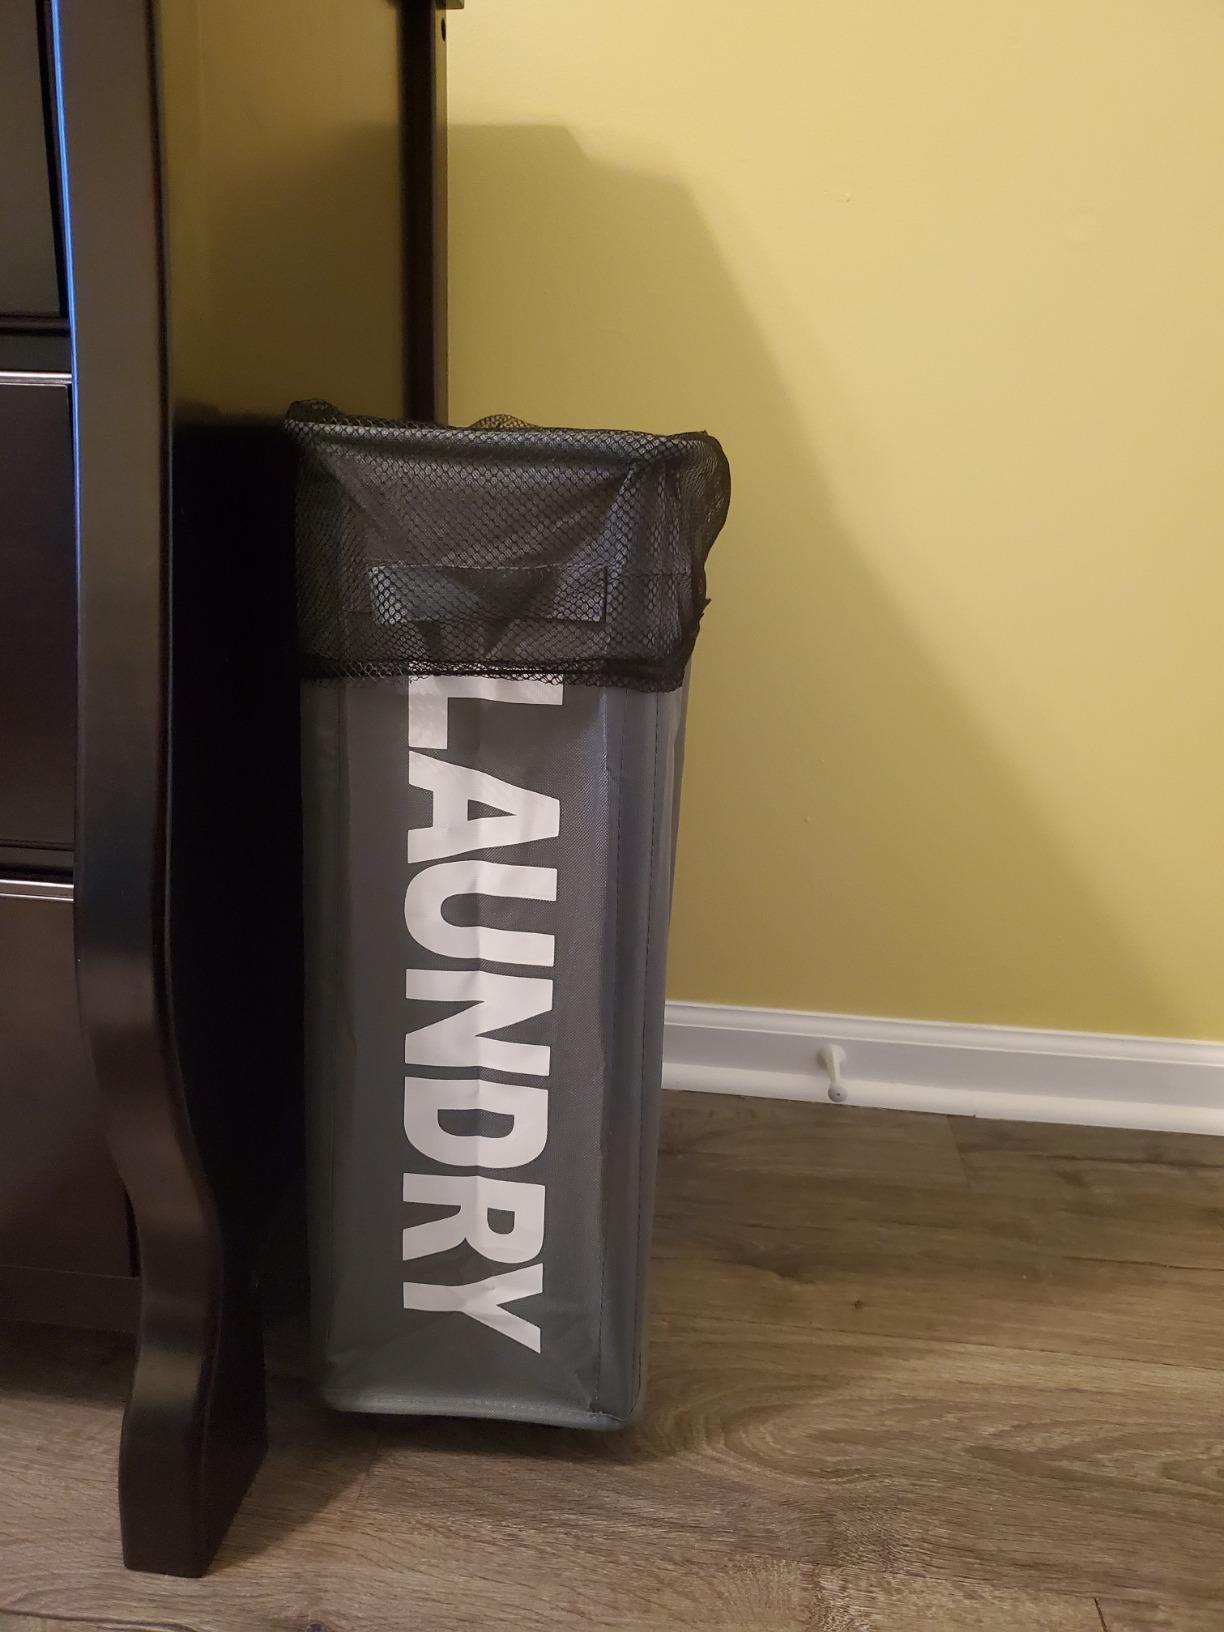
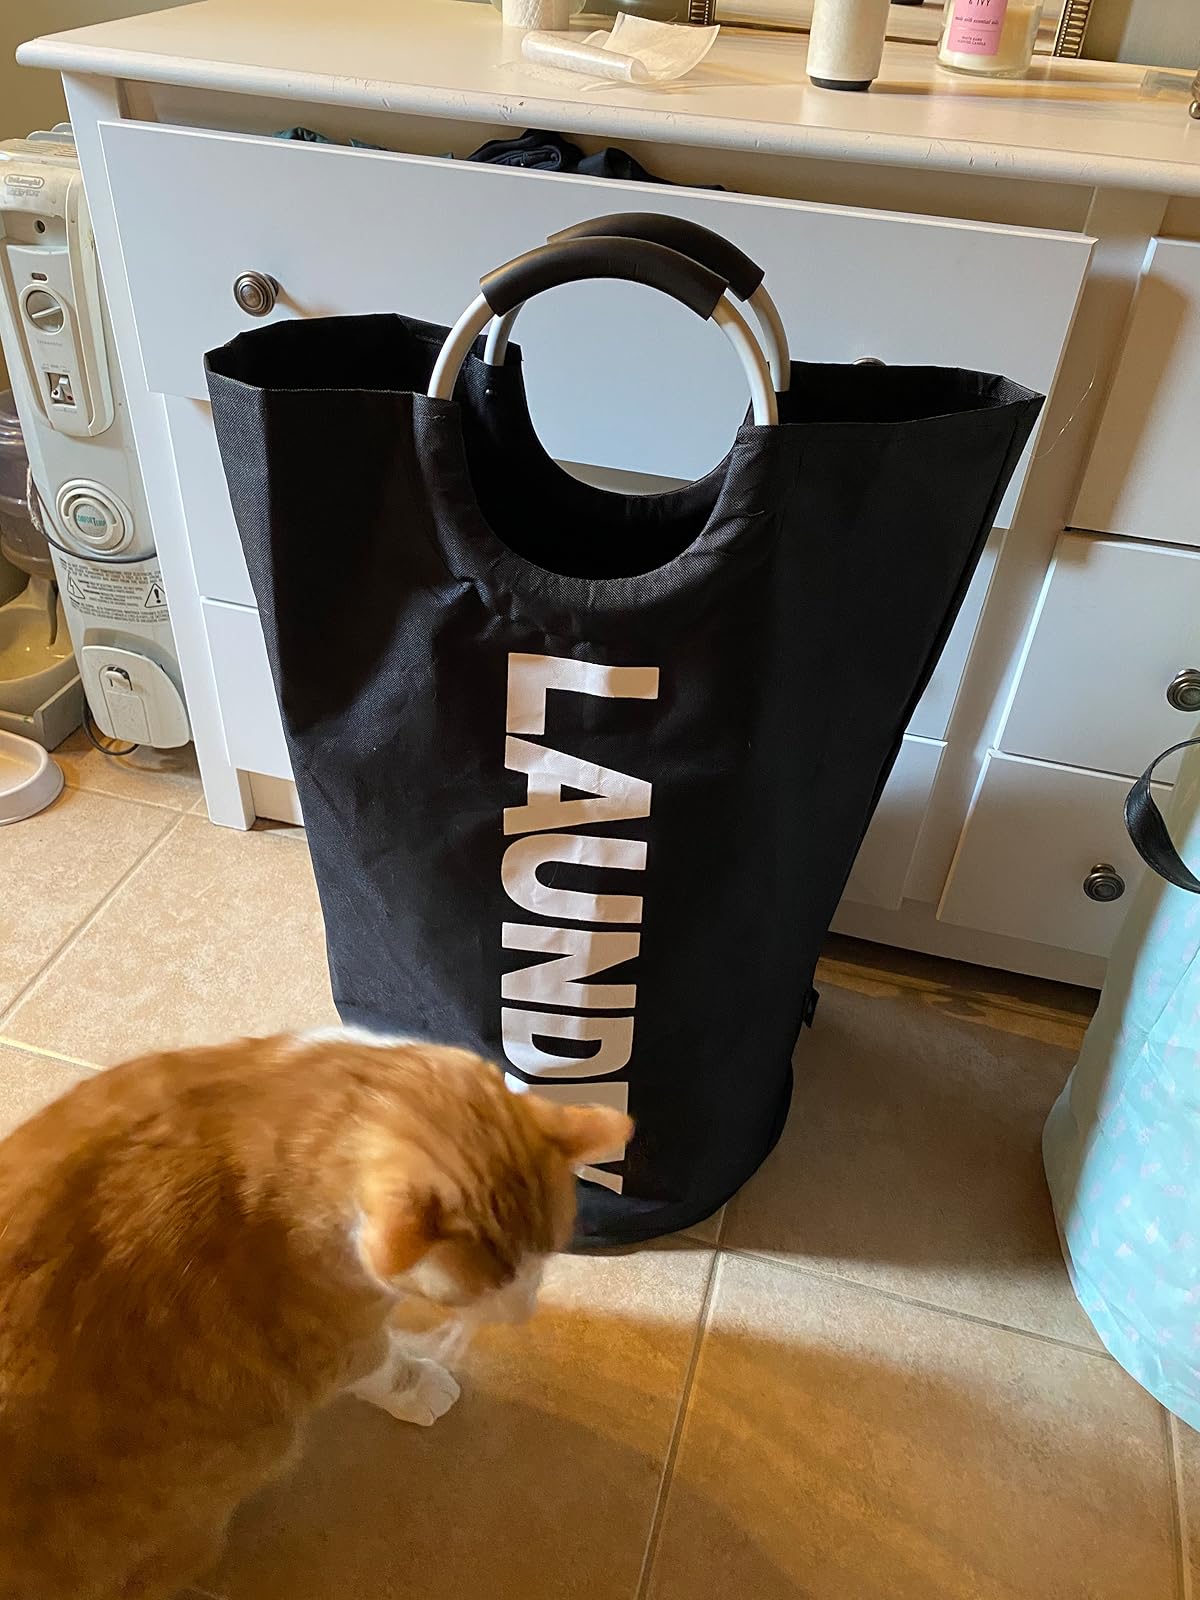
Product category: items_hamper
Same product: no